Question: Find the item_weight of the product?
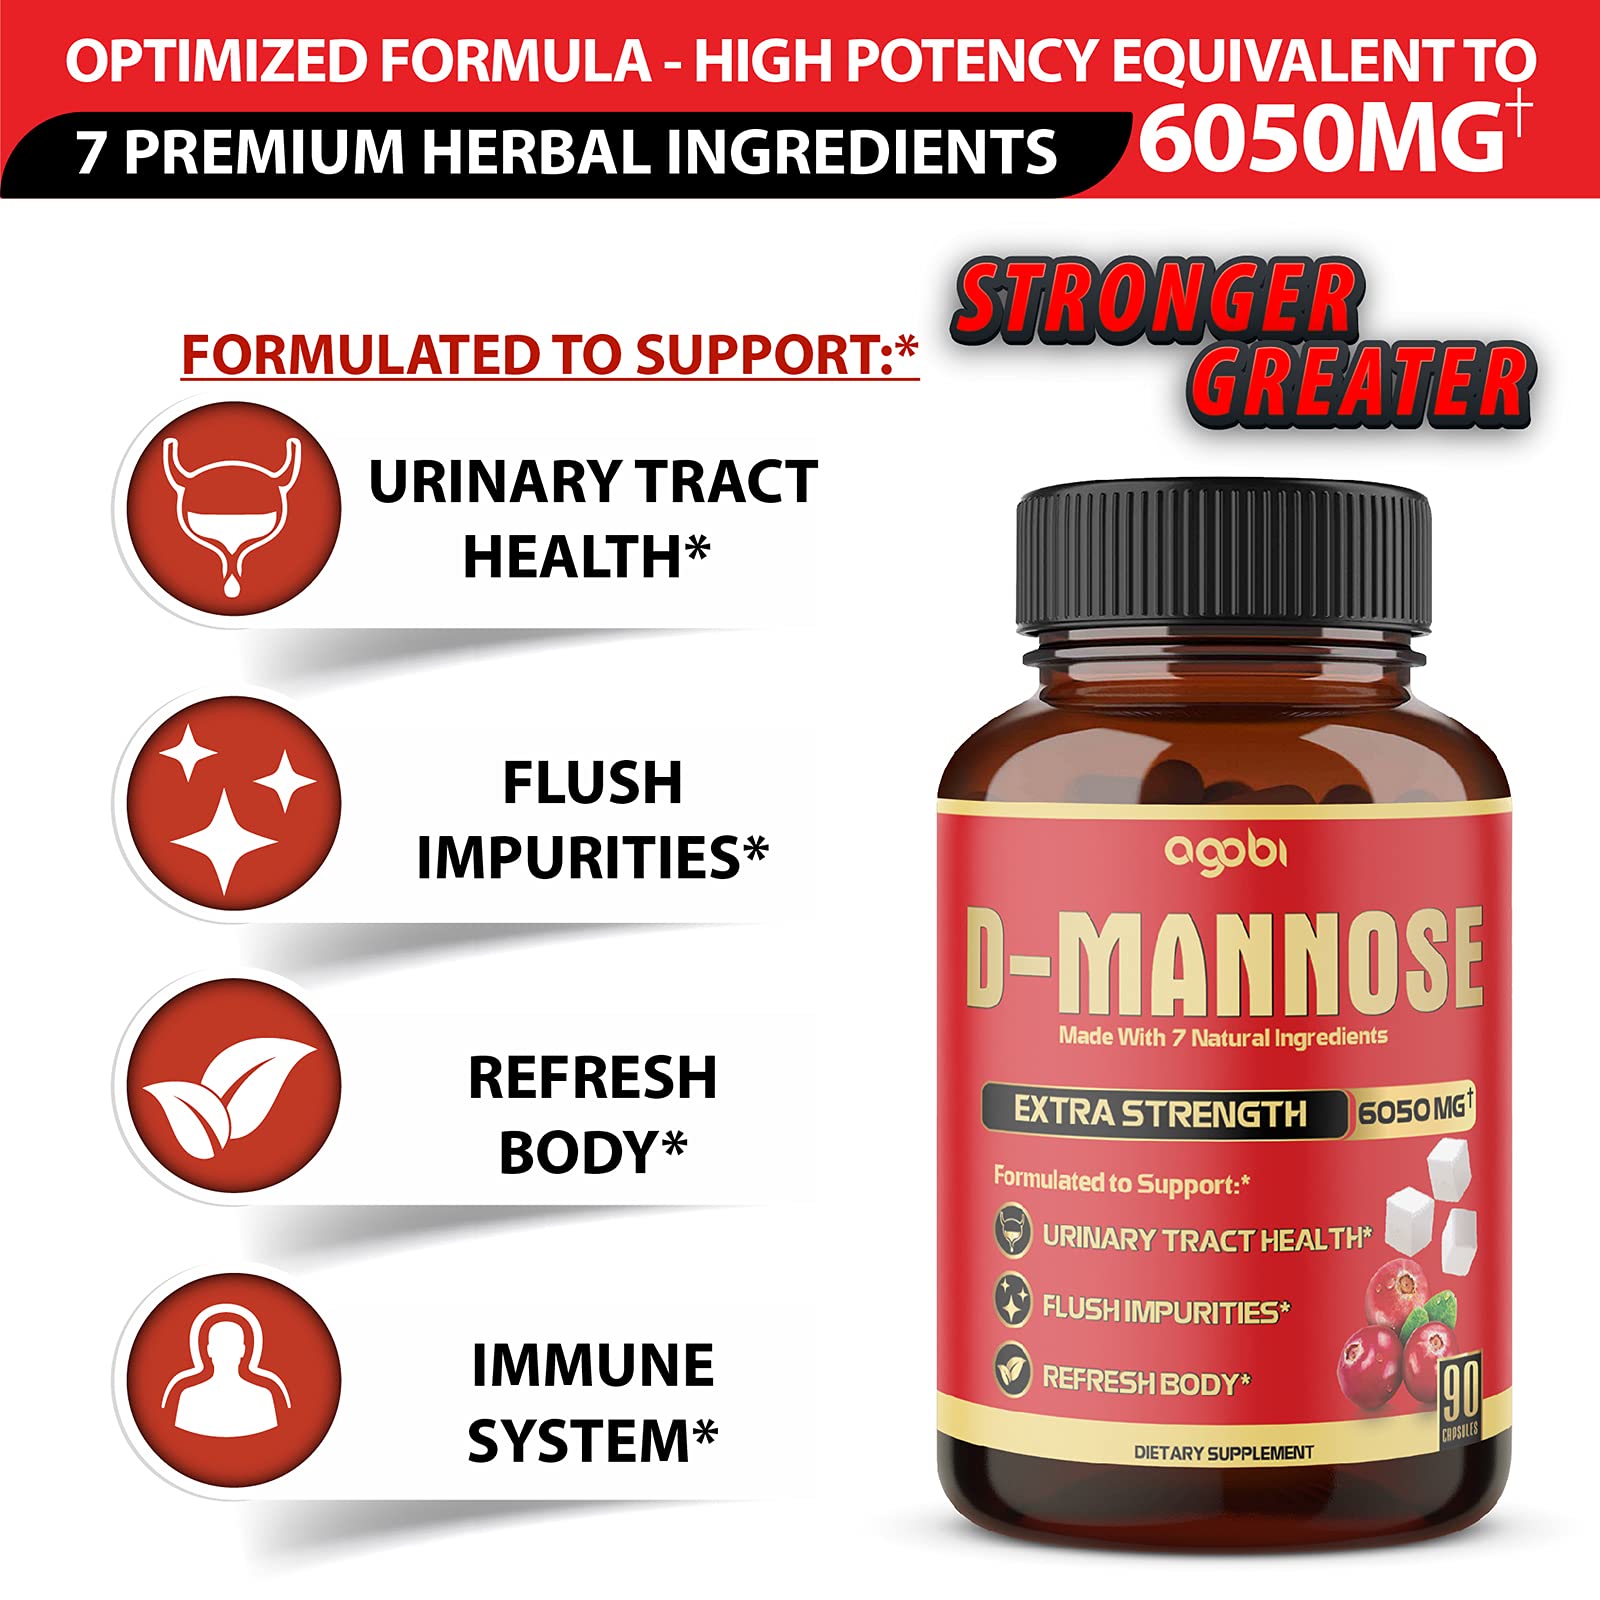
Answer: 6050.0 milligram